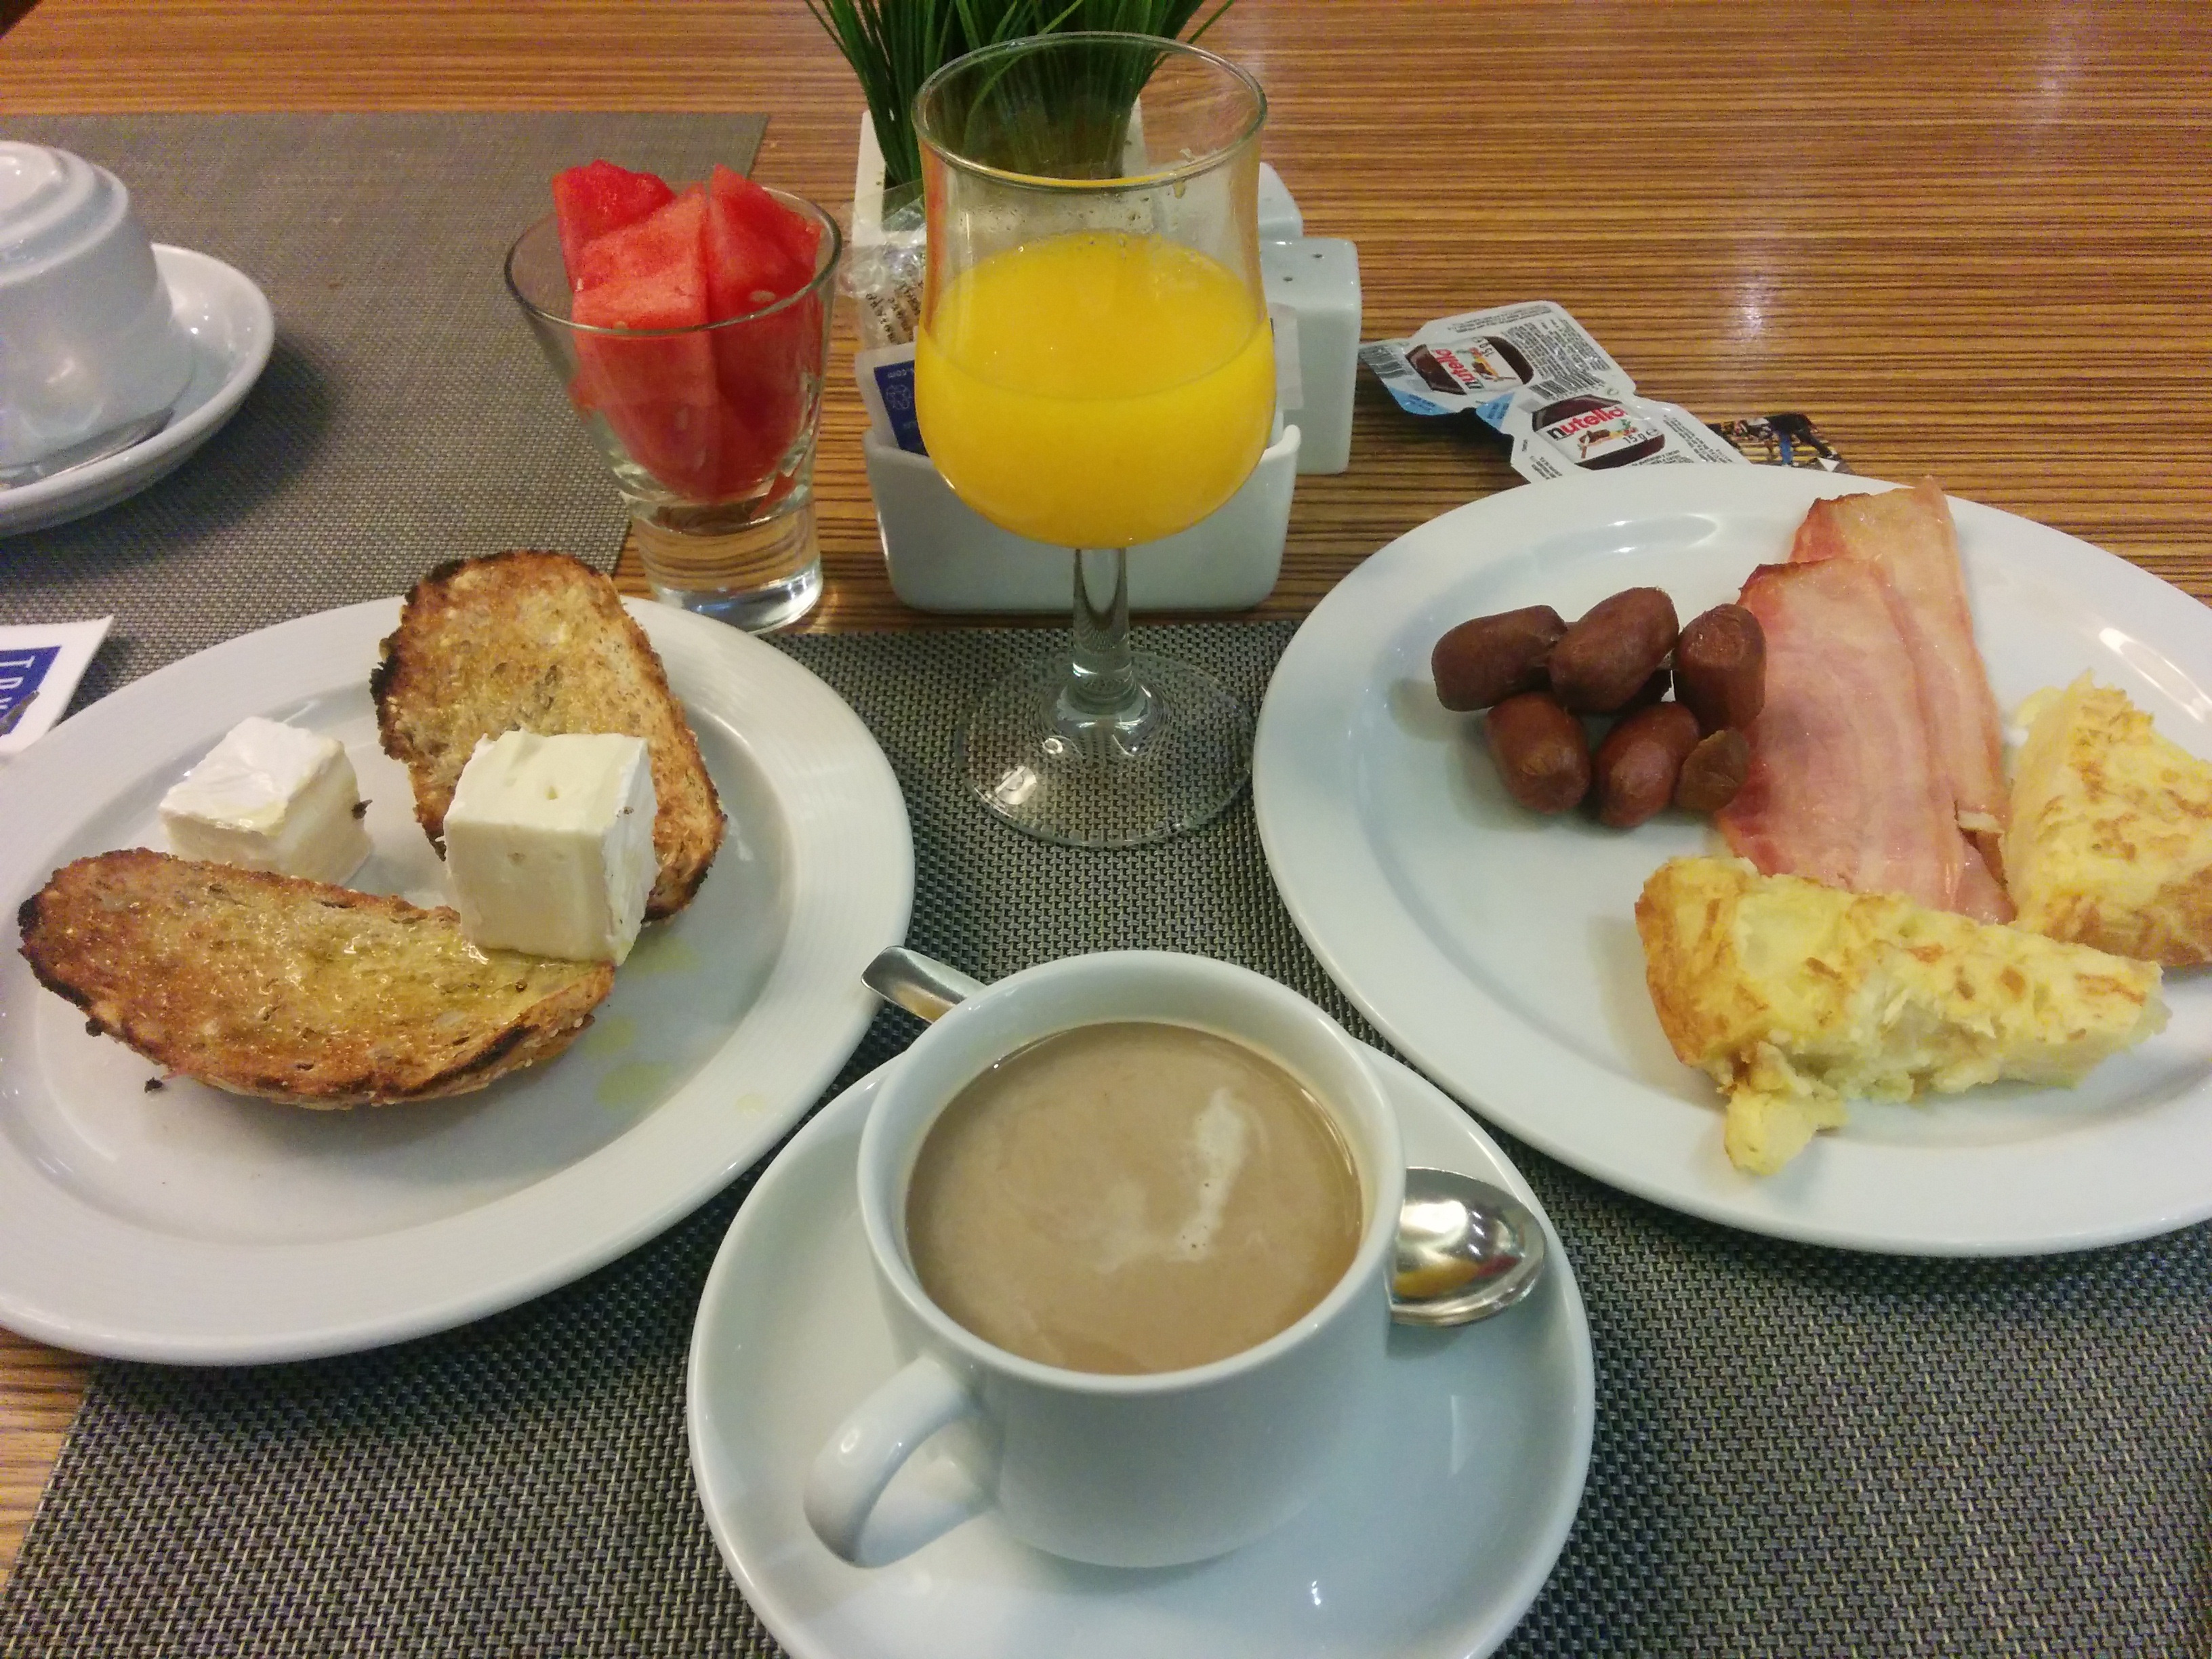
restaurant, dish, meal, food, breakfast, lunch, cuisine, buffet, hotel, supper, brunch, full breakfast